Mount Diablo

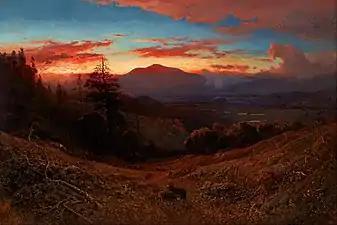
Sunset on Mount Diablo by William Keith, 1877.

The National Weather Service maintains a weather station at Mount Diablo Junction, 2,170 feet (661 m) above sea level. The warmest month at the station is July with an average high of 85.2 °F (29.5 °C) and an average low of 59.6 °F (15.3 °C). The coolest month is January with an average high of 55.6 °F (13.1 °C) and an average low of 39.3° (4.1 °C). The highest temperature recorded there was 111 °F (43.9 °C) on July 15, 1972. The lowest temperature on record was 14 °F (-10 °C) on February 6, 1989, and on December 14, 1990. (The "San Francisco Chronicle" reported that the temperature dropped to 10 °F (-12.2 °C) at the summit on January 21, 1962.) Temperatures reach 90 °F (32.2 °C) or higher on an average of 36.0 days each year and 100 °F (37.8 °C) or higher on 3.3 days each year. Lows of 32 °F (0 °C) or lower occur on an average of 15.4 days annually.